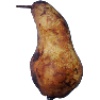
Label: Pear Abate 1